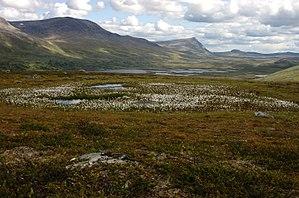
La réserve naturelle de Vindelfjällen est une réserve naturelle située dans les communes de Sorsele et de Storuman, dans le comté de Västerbotten, en Laponie suédoise. Il s'agit de la plus vaste réserve naturelle du pays et l'une des plus vastes aires protégées d'Europe, avec 562 772 ha.